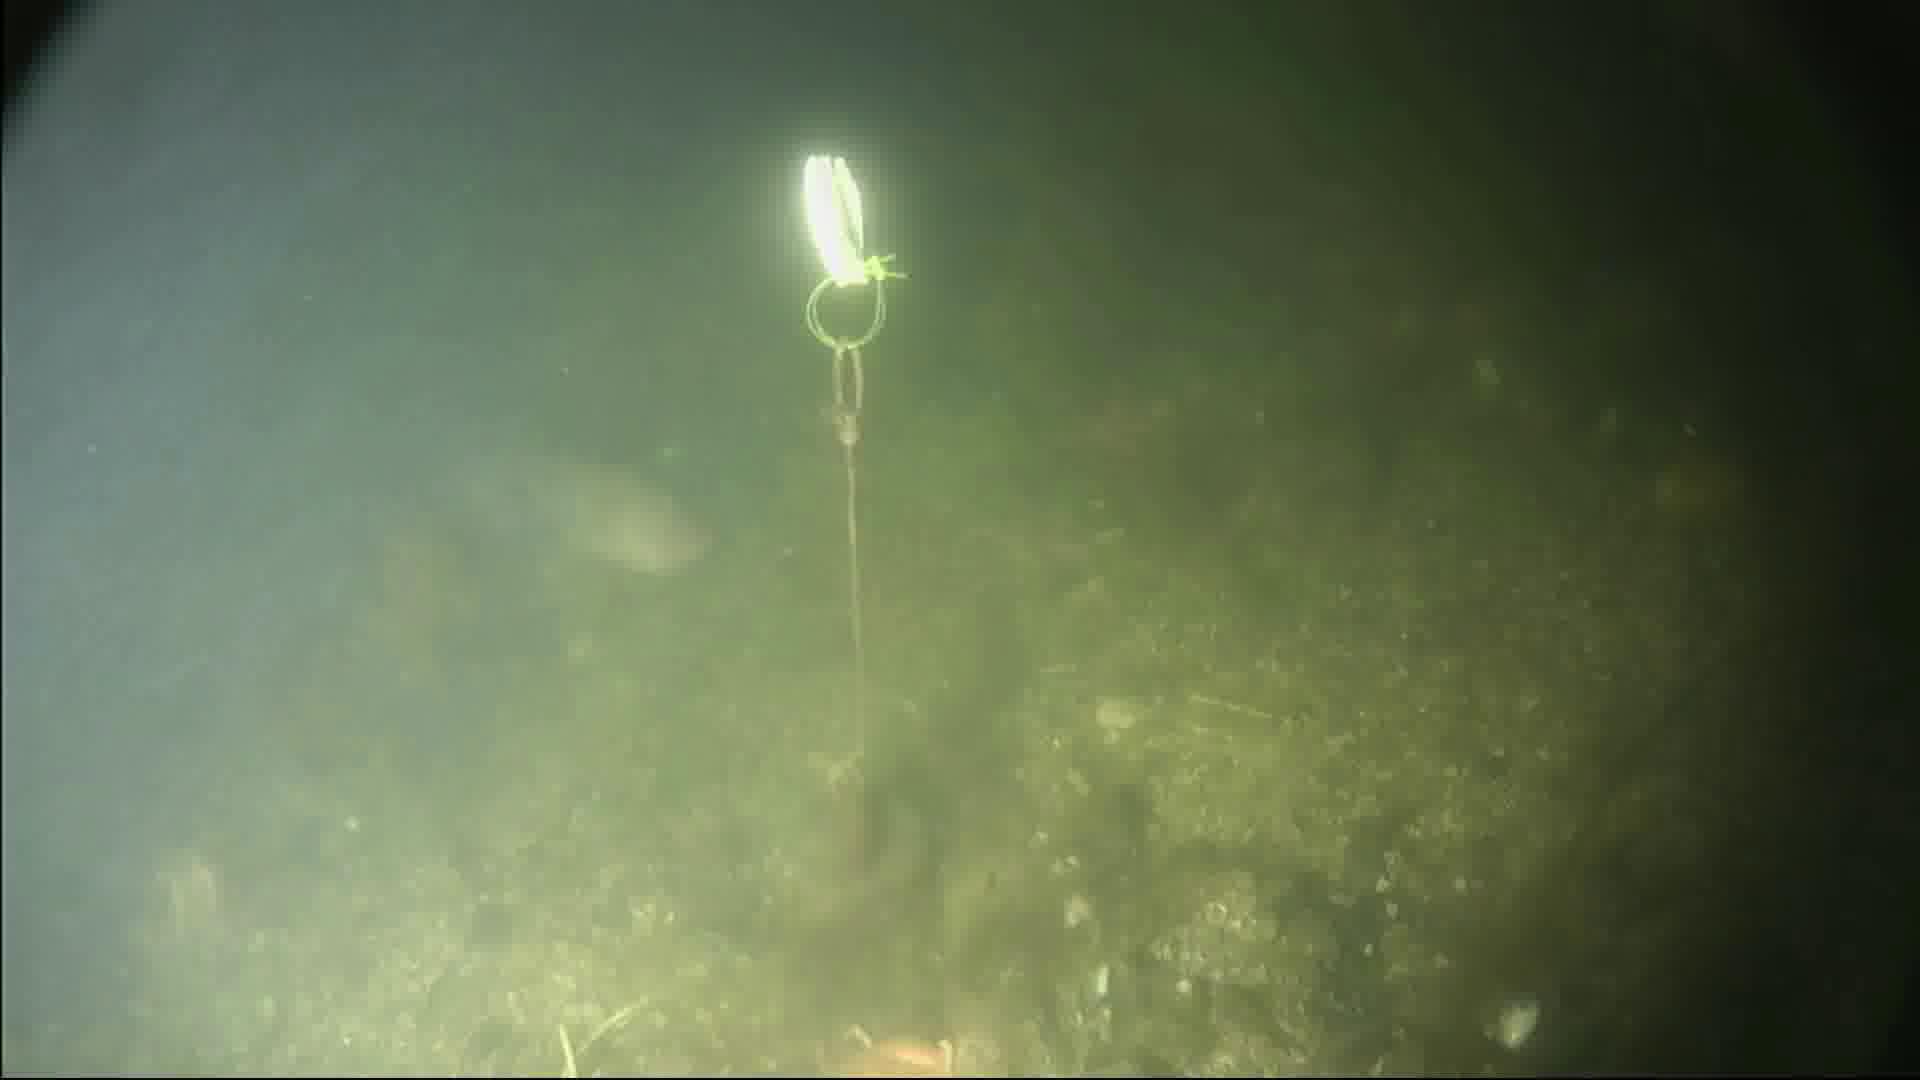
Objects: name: fish
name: starfish